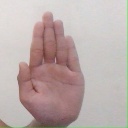
अक्षर: ध